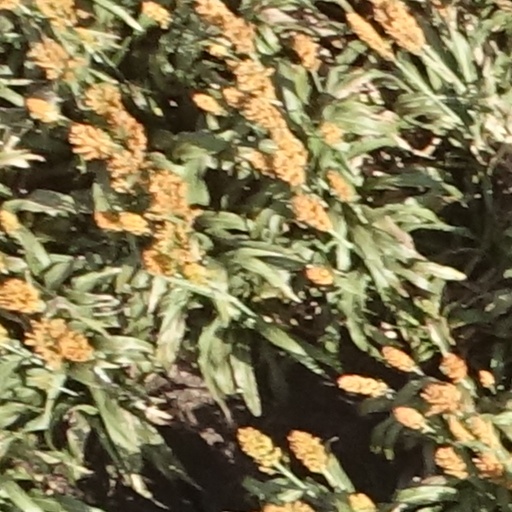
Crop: sorghum